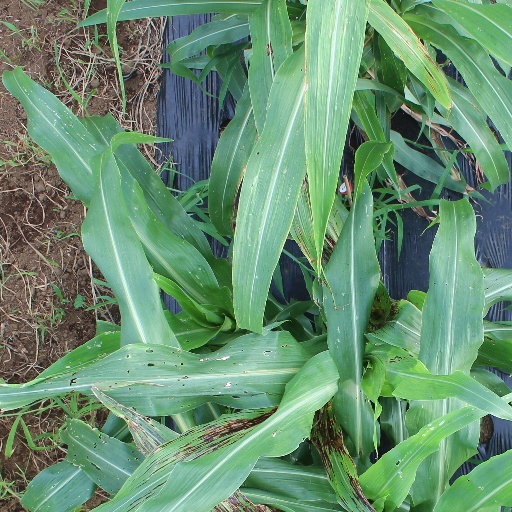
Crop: sorghum